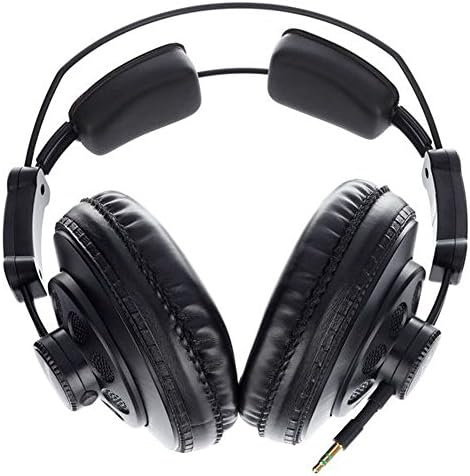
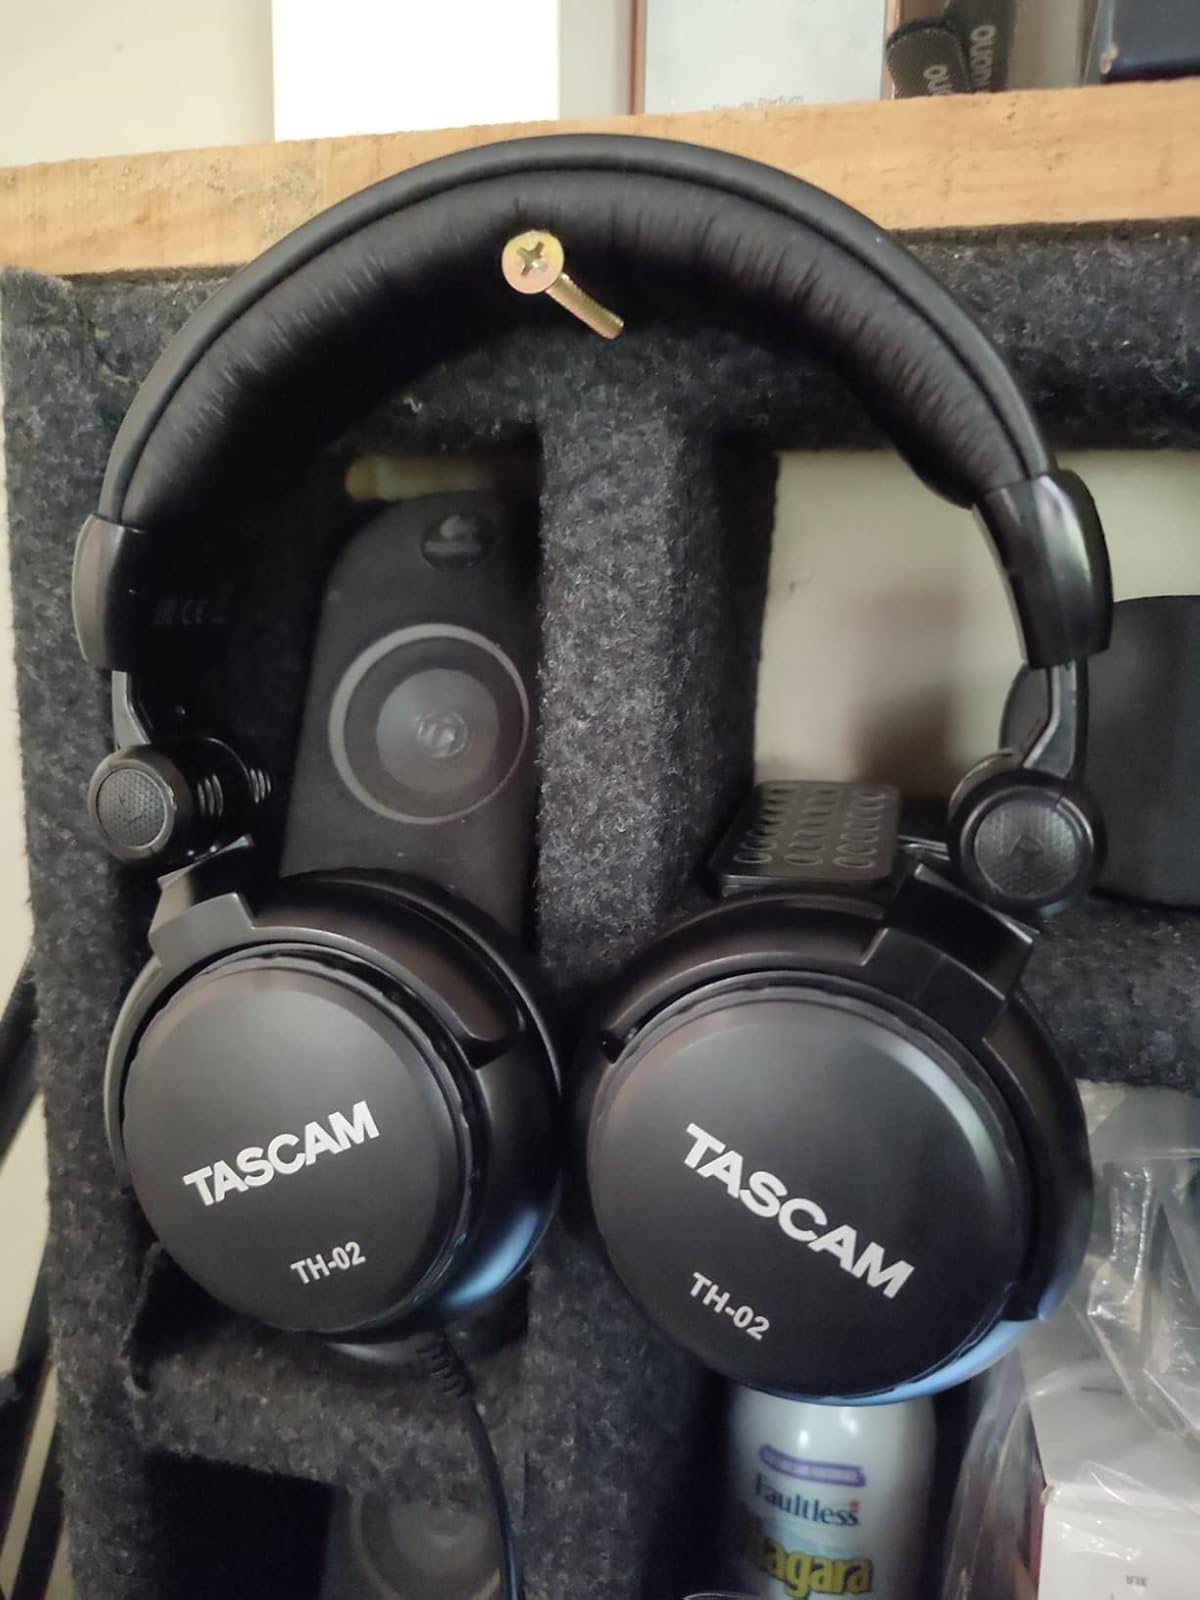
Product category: headphones
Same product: no